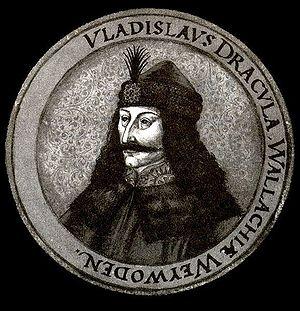
Buffy contre Dracula est le 1ᵉʳ épisode de la saison 5 de la série télévisée Buffy contre les vampires